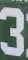
Number: 3